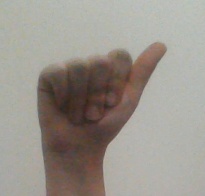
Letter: dhad